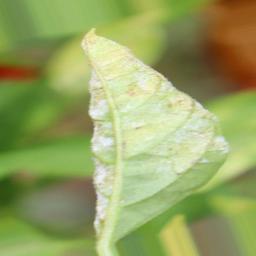
Label: powdery mildew